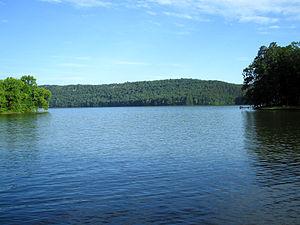
Les Lac Hamilton et lac Catherine sont deux lacs artificiels situés dans l'État de l'Arkansas aux États-Unis. La construction de barrages sur la rivière Ouachita a créé de vastes retenues d'eau.